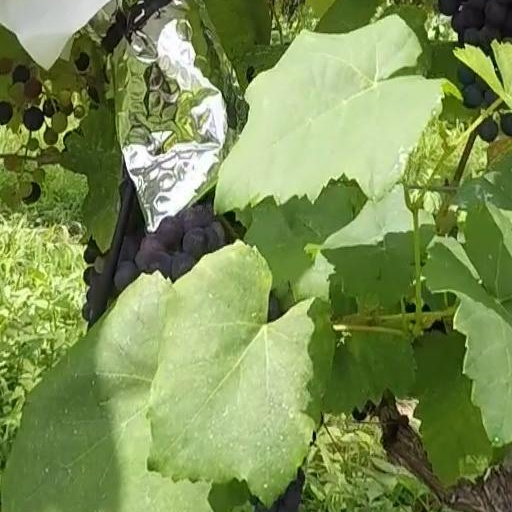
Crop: grape